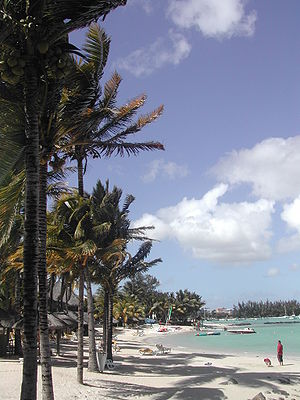
Mauritius / Distrikter
Mauritius.
Mauritius er en østat, der ligger 900 km øst for Madagaskar. Øen, der regnes med til Afrika, har et areal på ca. 1900 km². Store dele af øen er dækket af grønne sukkerrørsplantager i okkerrød jord. Hovedstaden og den største by i Mauritius er Port Louis.